St Helen's Church, Ashby-de-la-Zouch

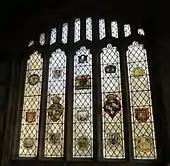
Hastings Chapel east window

The church had much stained glass in 1622 that disappeared during the Reformation. The current eleven coloured glass windows on the north, west and south sides of the church were erected in 1879 by Lavers, Barraud and Westlake, each being named for its donor; the scenes depicted tell the Life of Christ from the Annunciation to the Last Supper. The stained glass in the chancel and the Hasting Chapel was erected in 1924, and most was once in the castle; the earliest glass is a German, Swiss and Flemish work possibly originally from Farleigh Hungerford. The chancel's east window contains arms of Richard I and Edward I and the south window includes "The Magi bearing gifts" and the arms of Catherine Parr. The Hastings Chapel south window has several panels from the 15th and 16th centuries, and one which could possibly be as old as the 13th century. The chapel's east window also has some high quality work, including "The Last Supper". The large west window in the tower is plain glass, as is the clerestory.